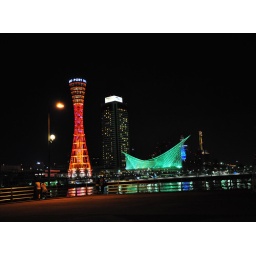
the red one is the kobe port tower.symbolizing one of the attraction places in kobe.the green one dont know.:)